James Balcer

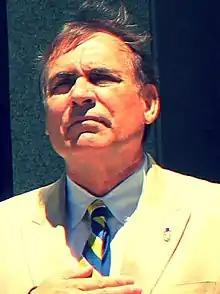
Balcer in 2014

James A. Balcer (born June 24, 1950) is a former alderman of the 11th Ward of the City of Chicago (map). A member of the Democratic Party, he was appointed to the Chicago City Council by Mayor Richard M. Daley in 1997. In May 2015, he was succeeded by former Metropolitan Water Reclamation District Commissioner, Patrick Daley Thompson.